St. Francis Xavier Church (Missoula, Montana)

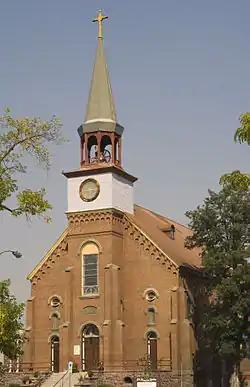
St. Francis Xavier Church at 420 W. Pine St., Missoula, MT

The St. Francis Xavier Church in the Downtown district of Missoula, Montana, is the tallest church in Missoula, and one of the tallest in the state (by height to roof). It is also the tallest church in Missoula County, Montana. It has paintings well over 100 years old, which were done by a brother of the Society of Jesus, a kitchen helper, who painted them in his spare time. It is located at 420 West Pine Street.